2007 Tour de France, Stage 11 to Stage 20

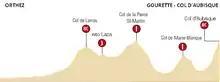
Stage 16 layout.

Following stage 16, Cofidis rider, Cristian Moreni, was arrested by French police after testing positive for synthetic testosterone after stage 11. With this, the entire Cofidis team withdrew the rest of their team from the Tour. Later that evening, news broke that overall leader, Michael Rasmussen, was withdrawn from the Tour by his Rabobank team due to allegedly lying about his whereabouts during a three-week training session in Mexico in which he was unavailable for UCI doping controls. This elevated Alberto Contador to the overall lead of the race. However, as this occurred after the jersey presentations of Stage 16, there would be no "maillot jaune" wearer on Stage 17.